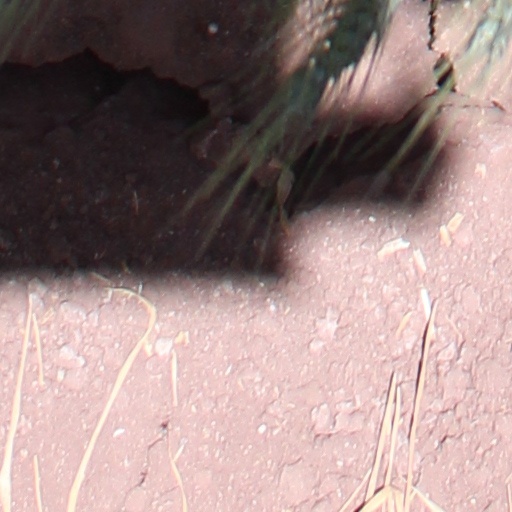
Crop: wheat